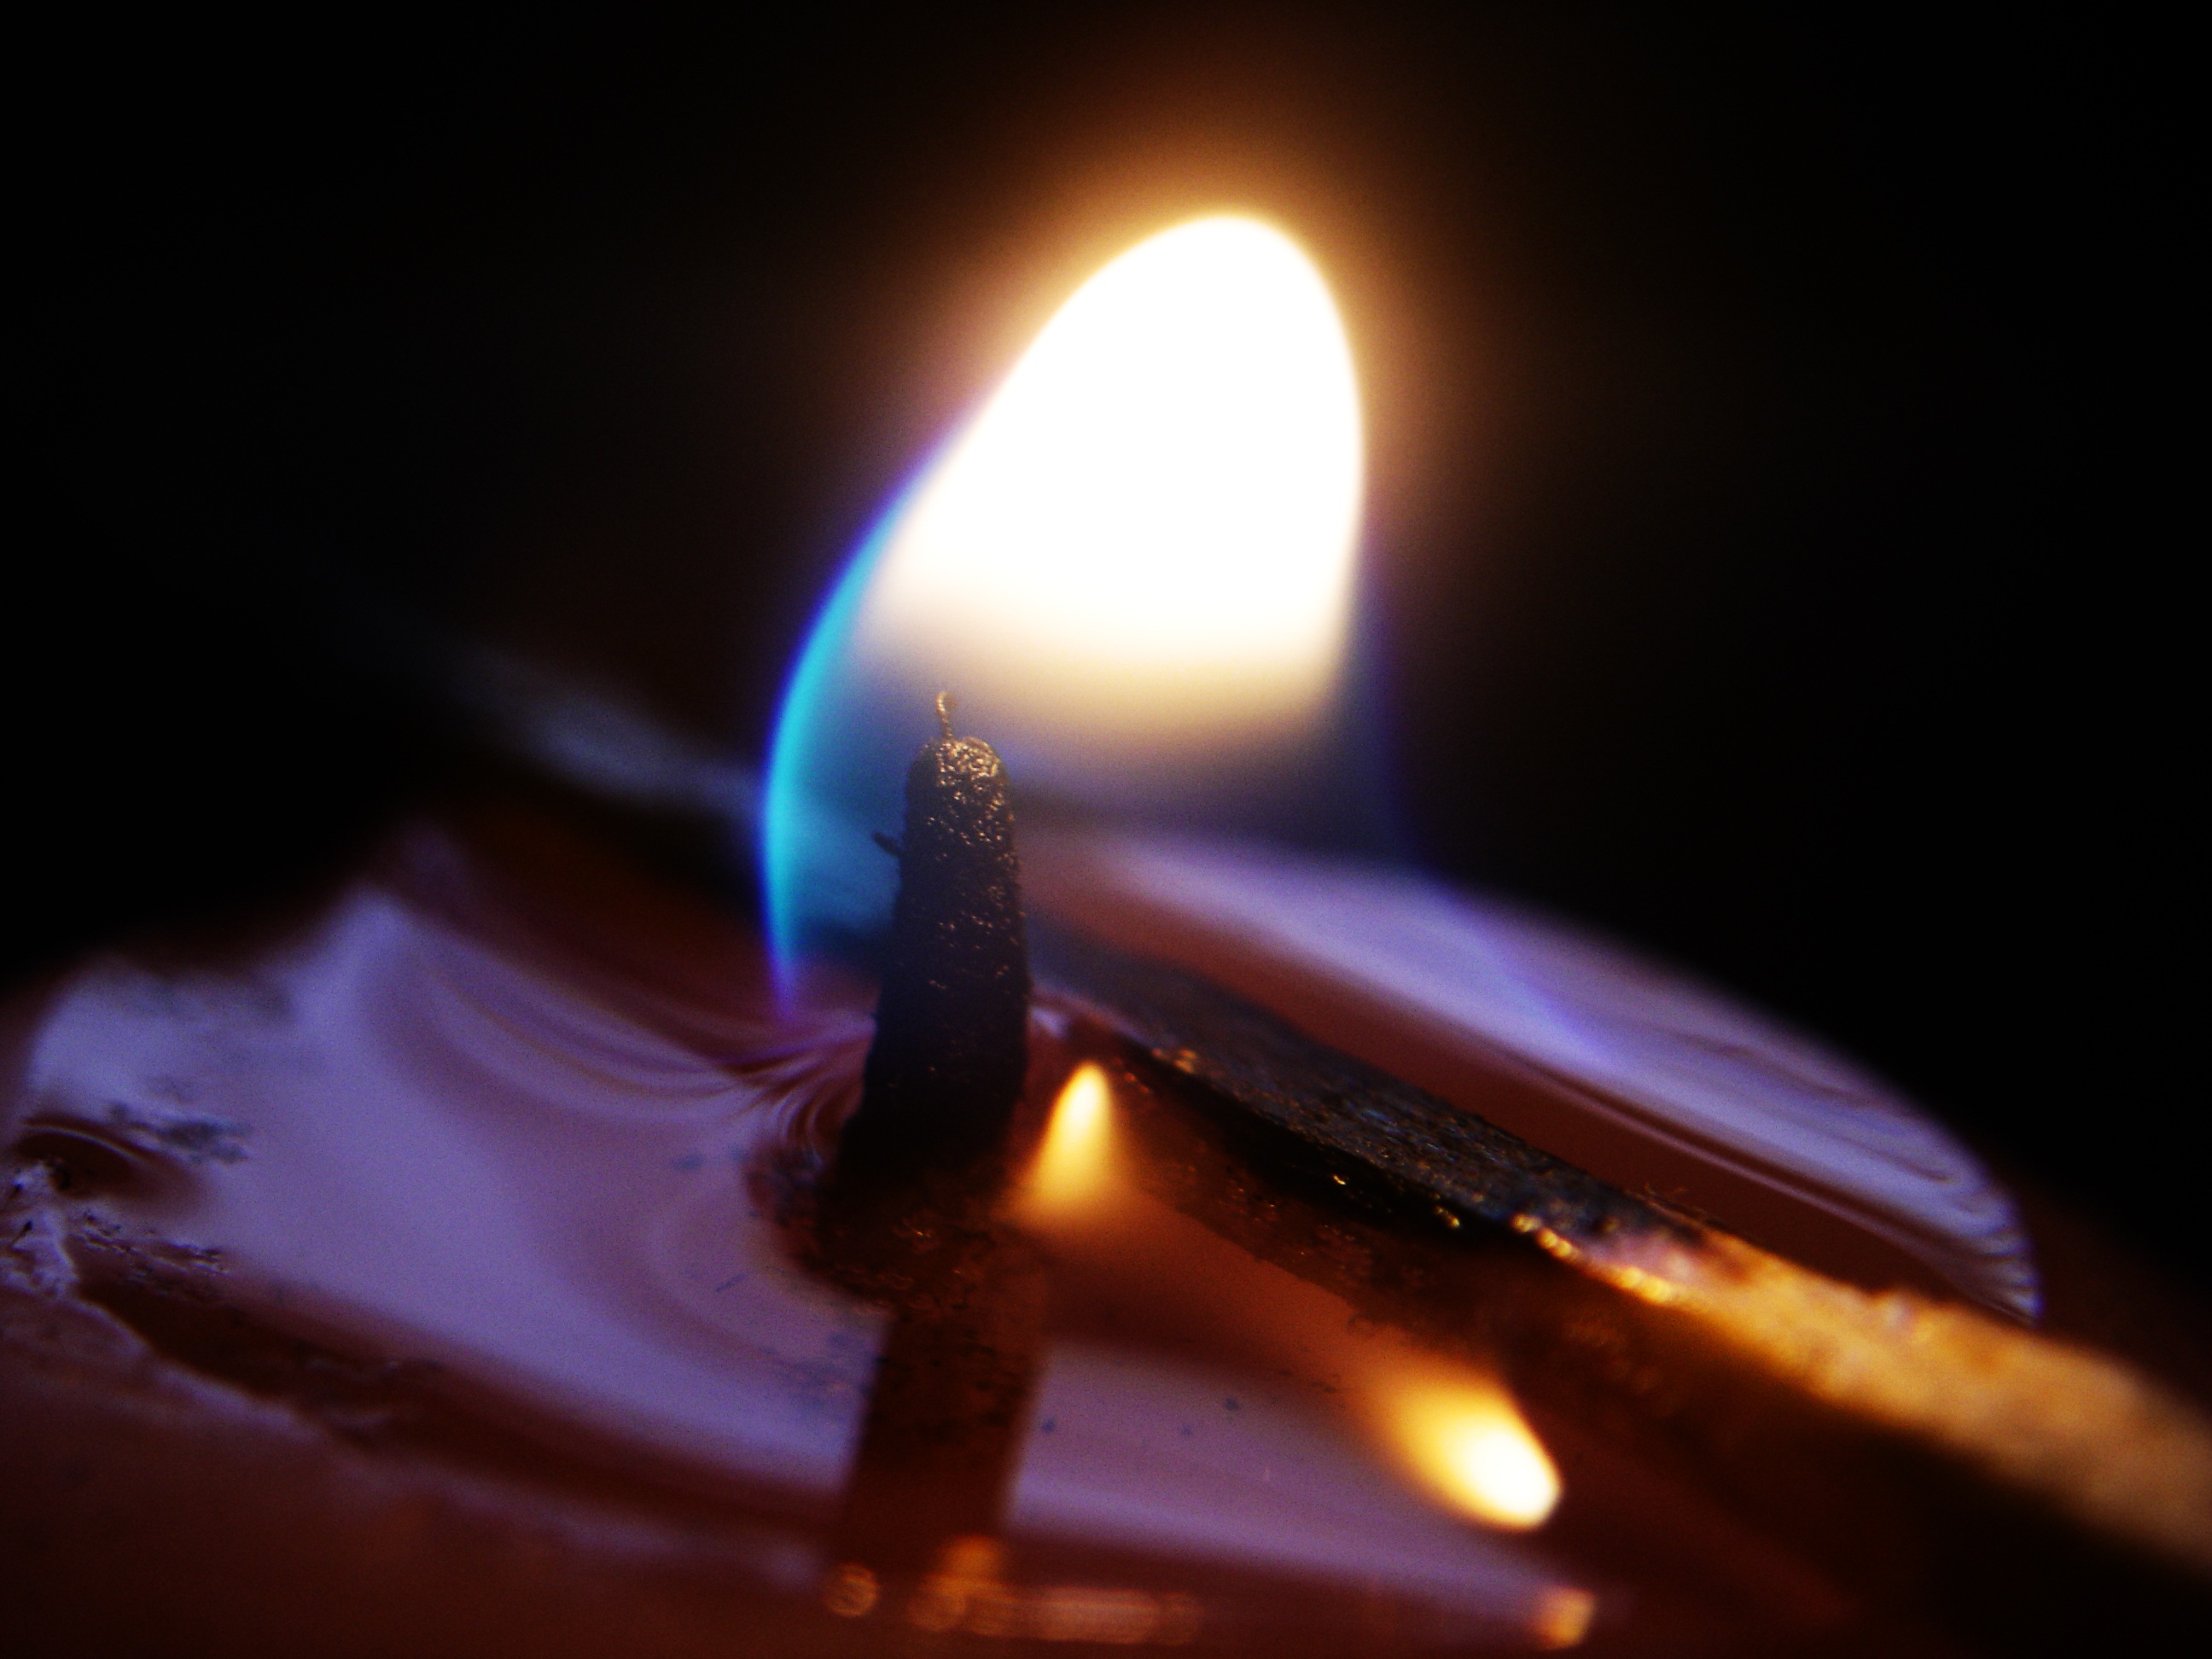
light, night, tranquility, reflection, flame, fire, darkness, candle, lighting, relaxation, meditation, spirituality, macro photography, calls, half light, paraffin, phosphorus